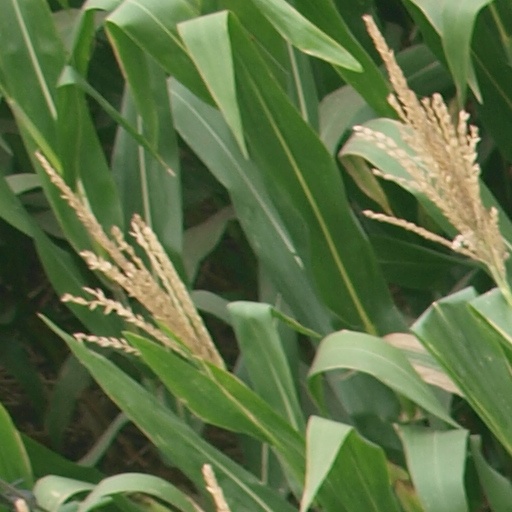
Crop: maize; corn